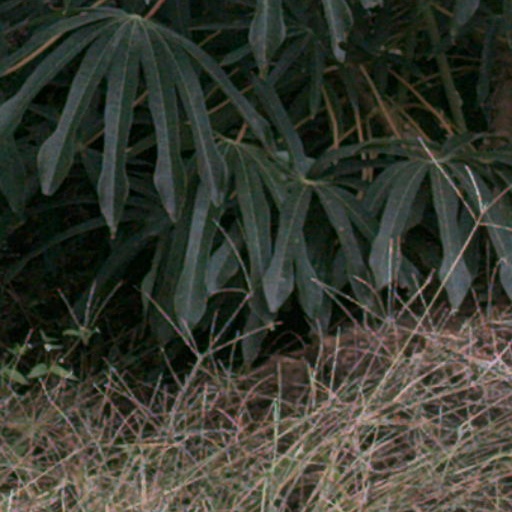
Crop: cassava